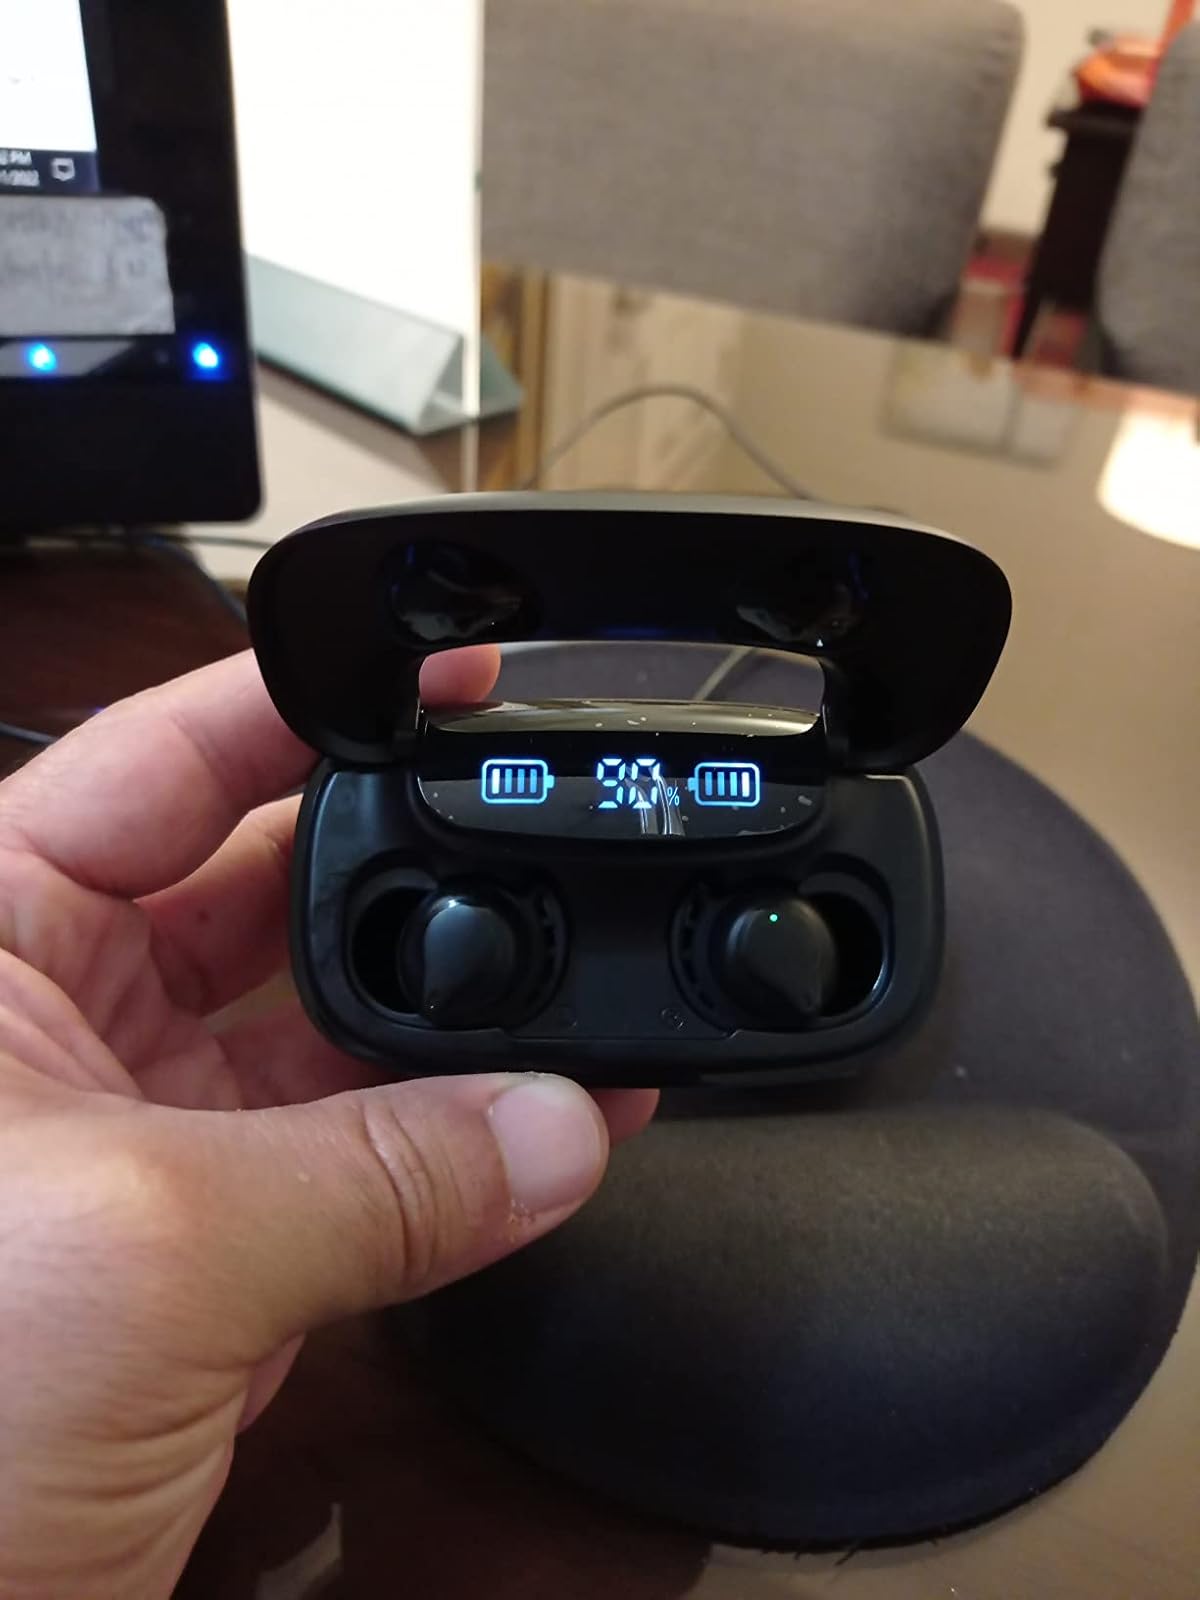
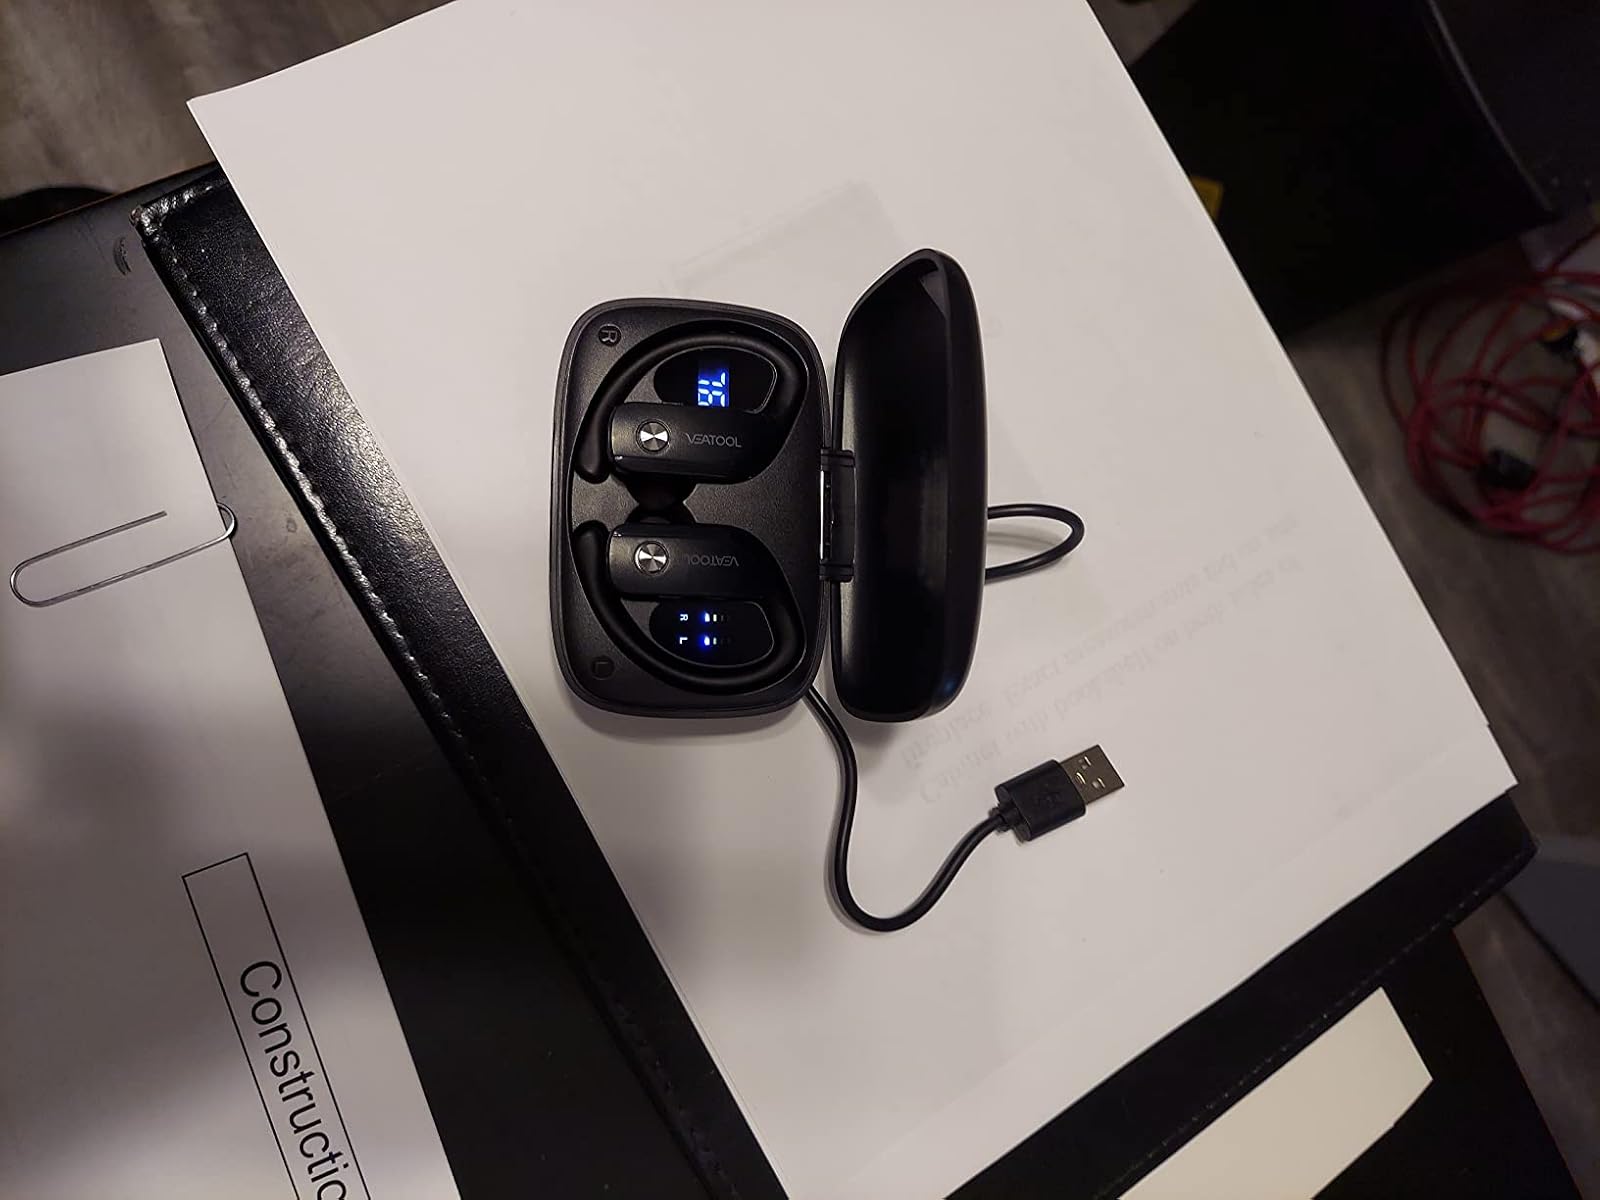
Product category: earbuds
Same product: no